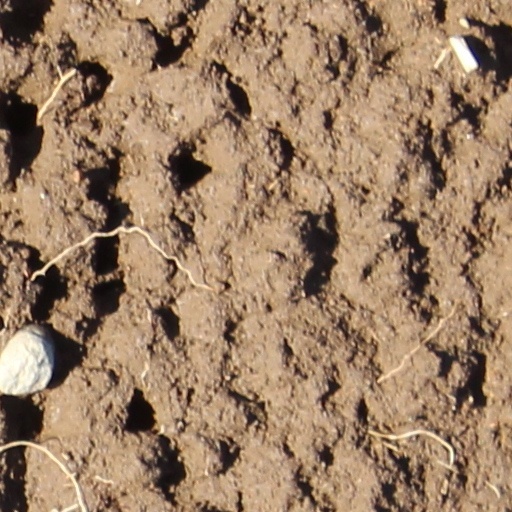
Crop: wheat